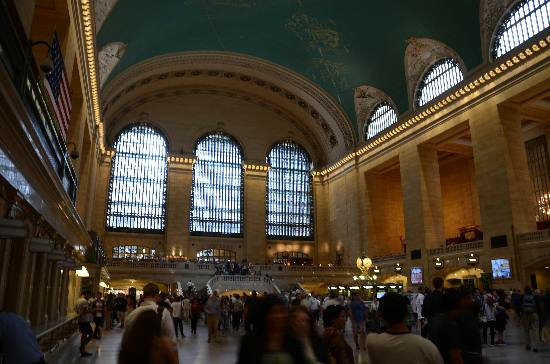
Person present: Yes